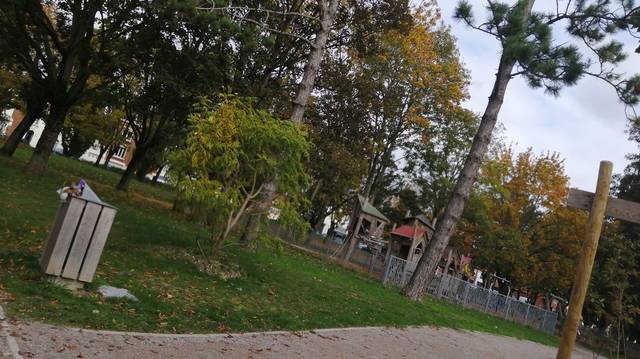
Region: France
Coordinates: 50.286, 2.786